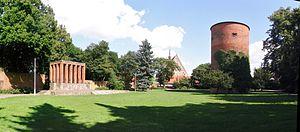
Salzwedel est une ville allemande chef-lieu de l'arrondissement d'Altmark-Salzwedel située dans le Land de Saxe-Anhalt. Elle compte 20 331 habitants. Son nom officiel est Hansestadt Salzwedel en référence à la Hanse.